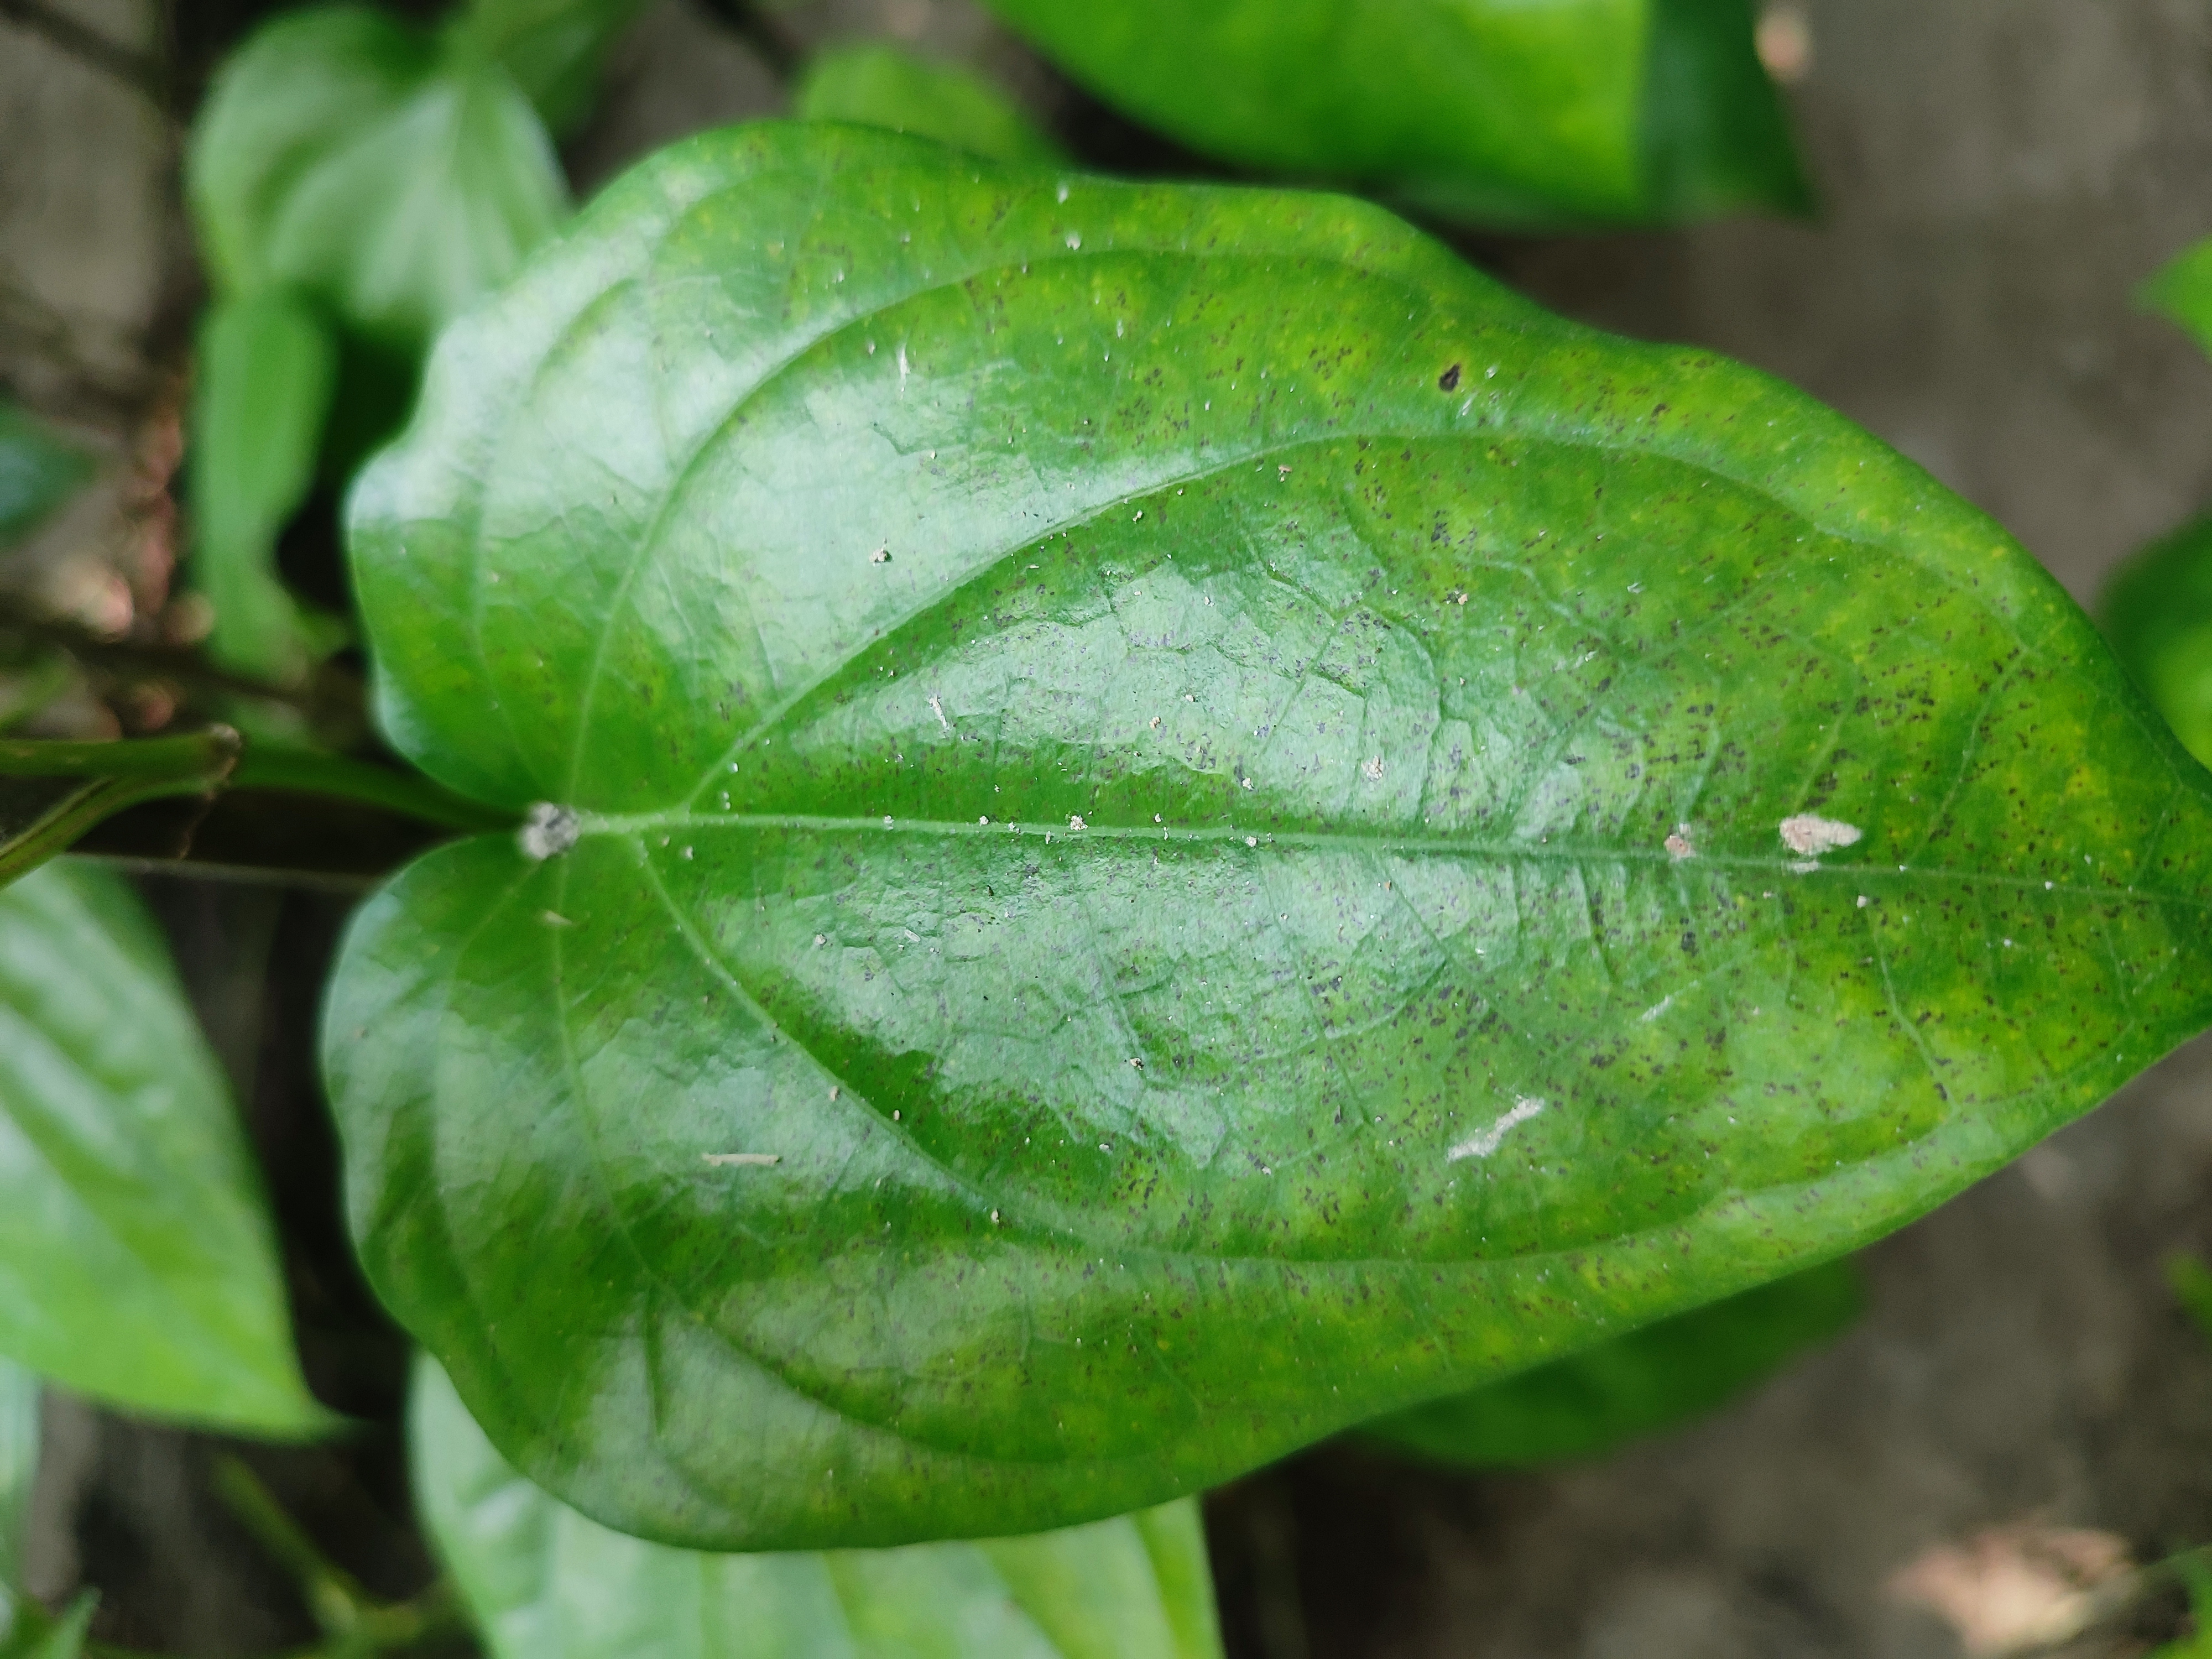
Label: Healthy_Leaf